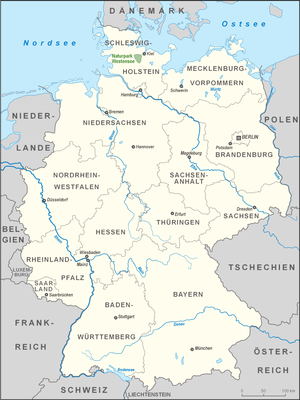
Naturpark Westensee
Naturparks Westensees beliggenhed
Naturpark Westensee ligger i trekanten mellem byerne Kiel–Neumünster–Rendsburg i morænelandskabet Østholstenske Bakkeland. Naturparken administreres af Kreis Rendsburg-Eckernförde.